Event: Ecuador Earthquake
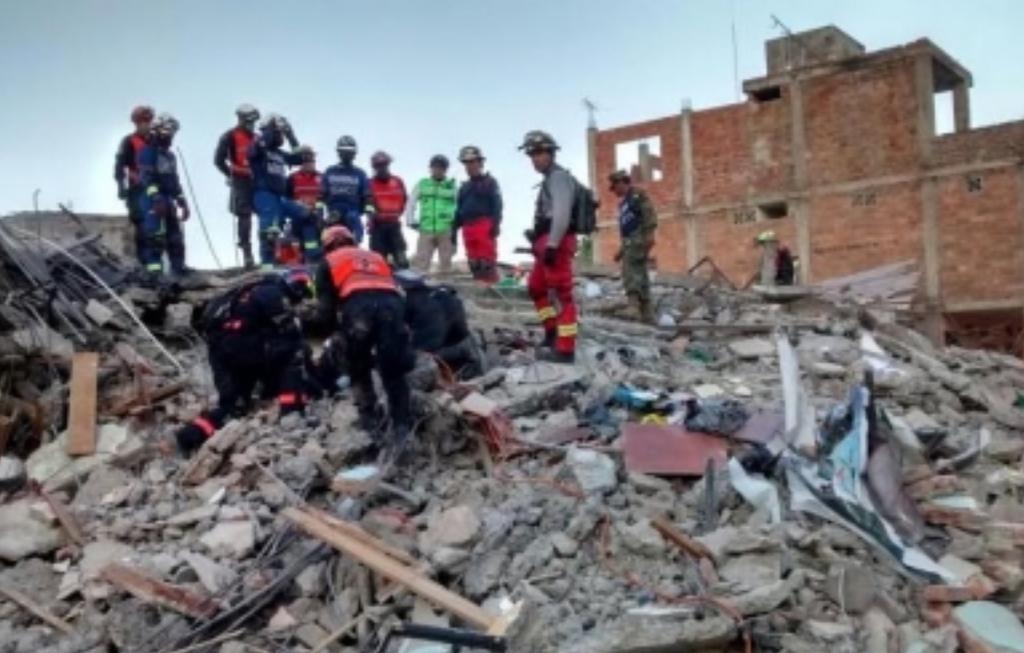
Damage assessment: damage